New Market Presbyterian Church (New Market, Alabama)

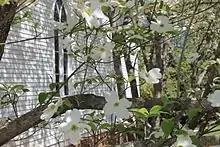

According to New Market Presbyterian's National Register of Historic Places Registration form, the building is in "near-original condition, including the clear cylinder-glass of the lancet windows." The Gothic style pews were originally in the Marysville Presbyterian Church (Marysville, Alabama). The "seven-plane barrel-vaulted wooden ceiling" is rumored to be a gift from the church's building contractor. The ceiling's design consists of "narrow boards in large half-bond rectangles divided by wide borders of the same material in herringbone and soldier patterns." The interior wood is naturally finished and varnished. The Sanctuary's suspended stove fluke was removed around 1980 and replaced with central heating and cooling.